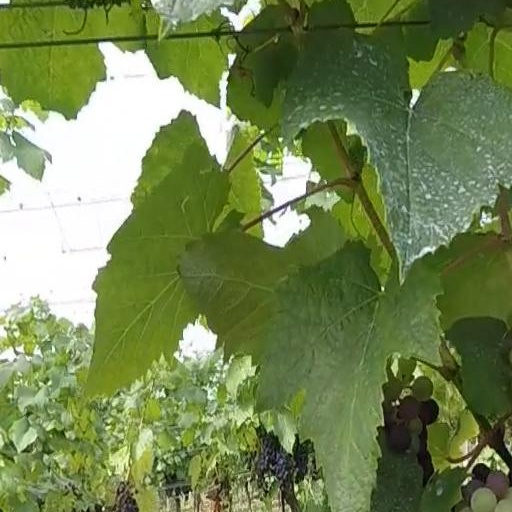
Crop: grape